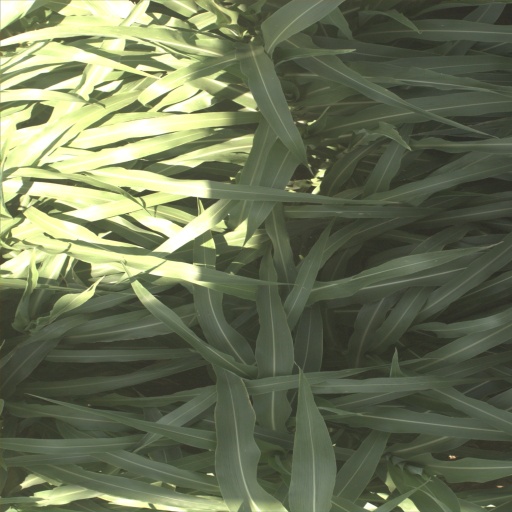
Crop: sorghum